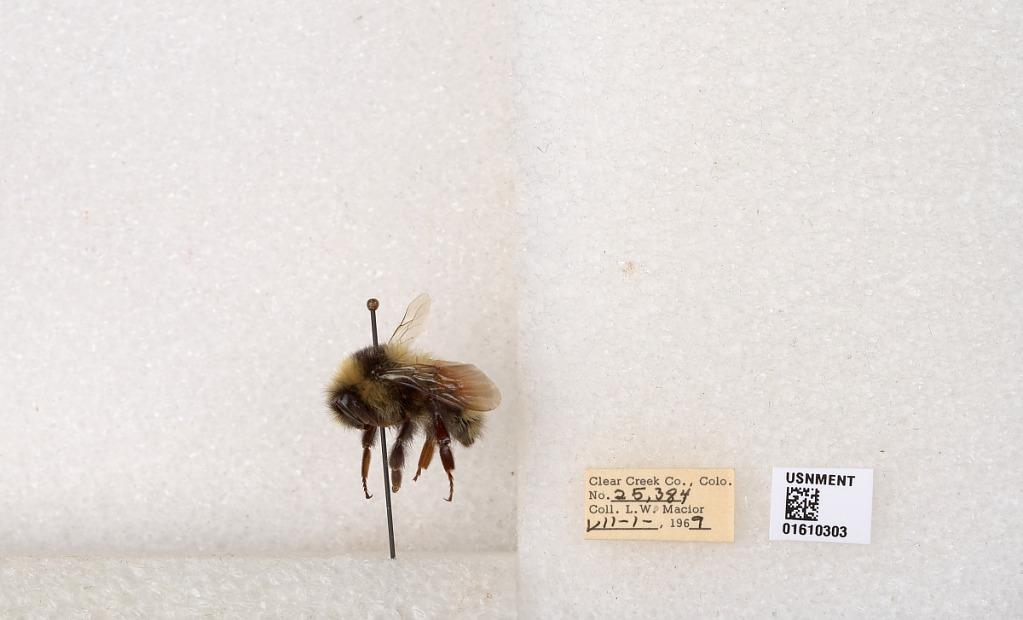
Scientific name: Bombus (Pyrobombus) sylvicola Kirby
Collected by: L. Macior
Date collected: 1969-7-1
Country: United States
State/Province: Colorado
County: Clear Creek
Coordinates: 39.6891, -105.644